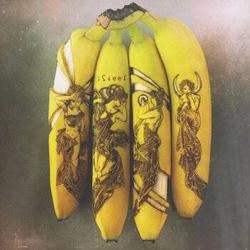
Label: Banana